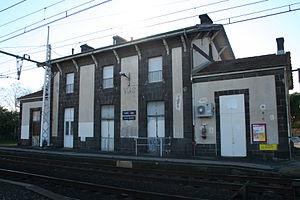
Vias (Hérault) - gare de Vias.
La ligne de Vias à Lodève, parfois appelée ligne d'Agde à Lodève, est une ligne de chemin de fer française, mise en service en 1863 par la Compagnie du Midi, et qui se situe entièrement dans le département de l'Hérault, en région Occitanie. D'une longueur de 58 kilomètres, à voie normale unique et à traction thermique, elle constitue la ligne nᵒ 732000 du réseau ferré national, et reliait les gares de Vias et de Lodève. Elle permettait notamment l'expédition des productions viticoles locales.